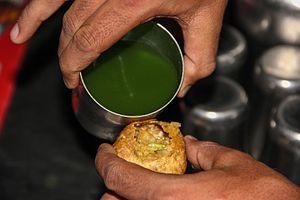
Le panipuri est une collation consommée dans plusieurs régions du sous-continent indien. Ce mets fait partie des chaat, les collations salées frites servies sur les bords de routes. Elle est constituée d'un puri ovale, creux et frit que l'on mange avec de l'« eau assaisonnée », du chutney de tamarin, du piment, du chaat masala, des pommes de terre, des oignons et des pois chiches. Le dahipuri est une variante contenant du lait caillé brassé. Il est originaire de Bombay et populaire dans tout l'état du Maharashtra. Le sevpuri est une autre variante de Bombay qui contient des sev, des nouilles de farine de pois chiches frites.